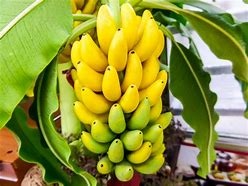
Label: banana